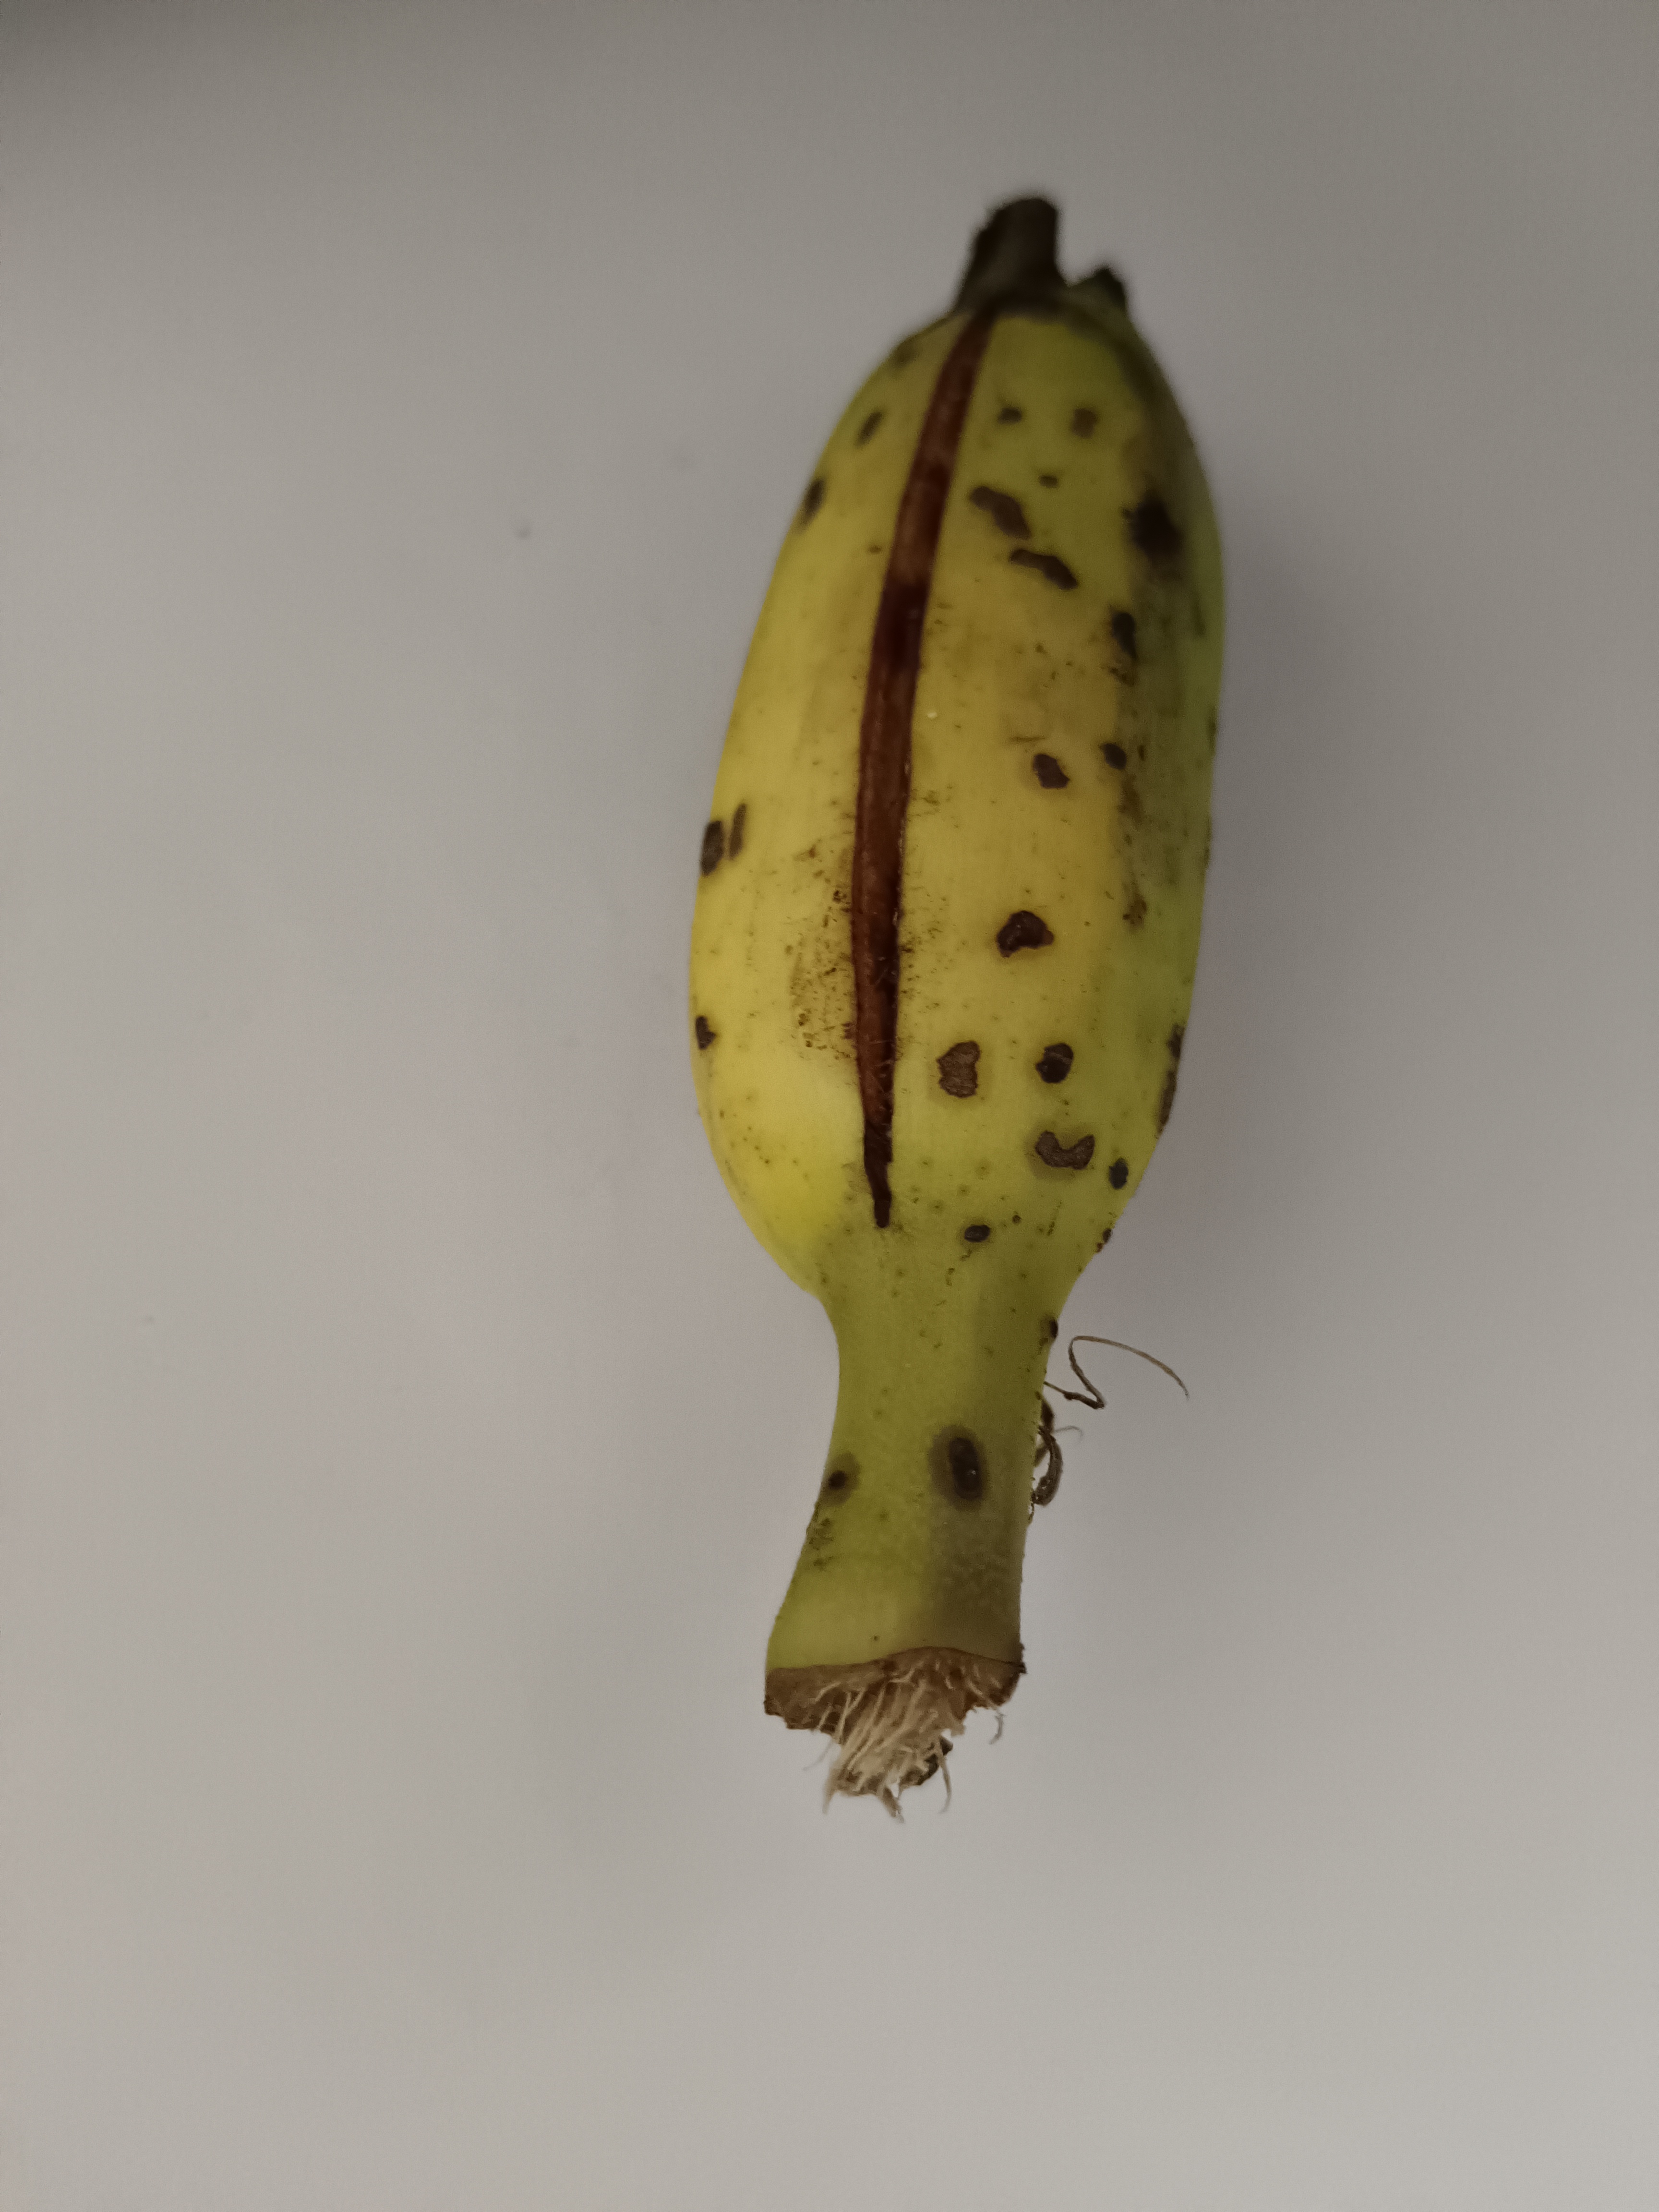
Banana variety: Champa